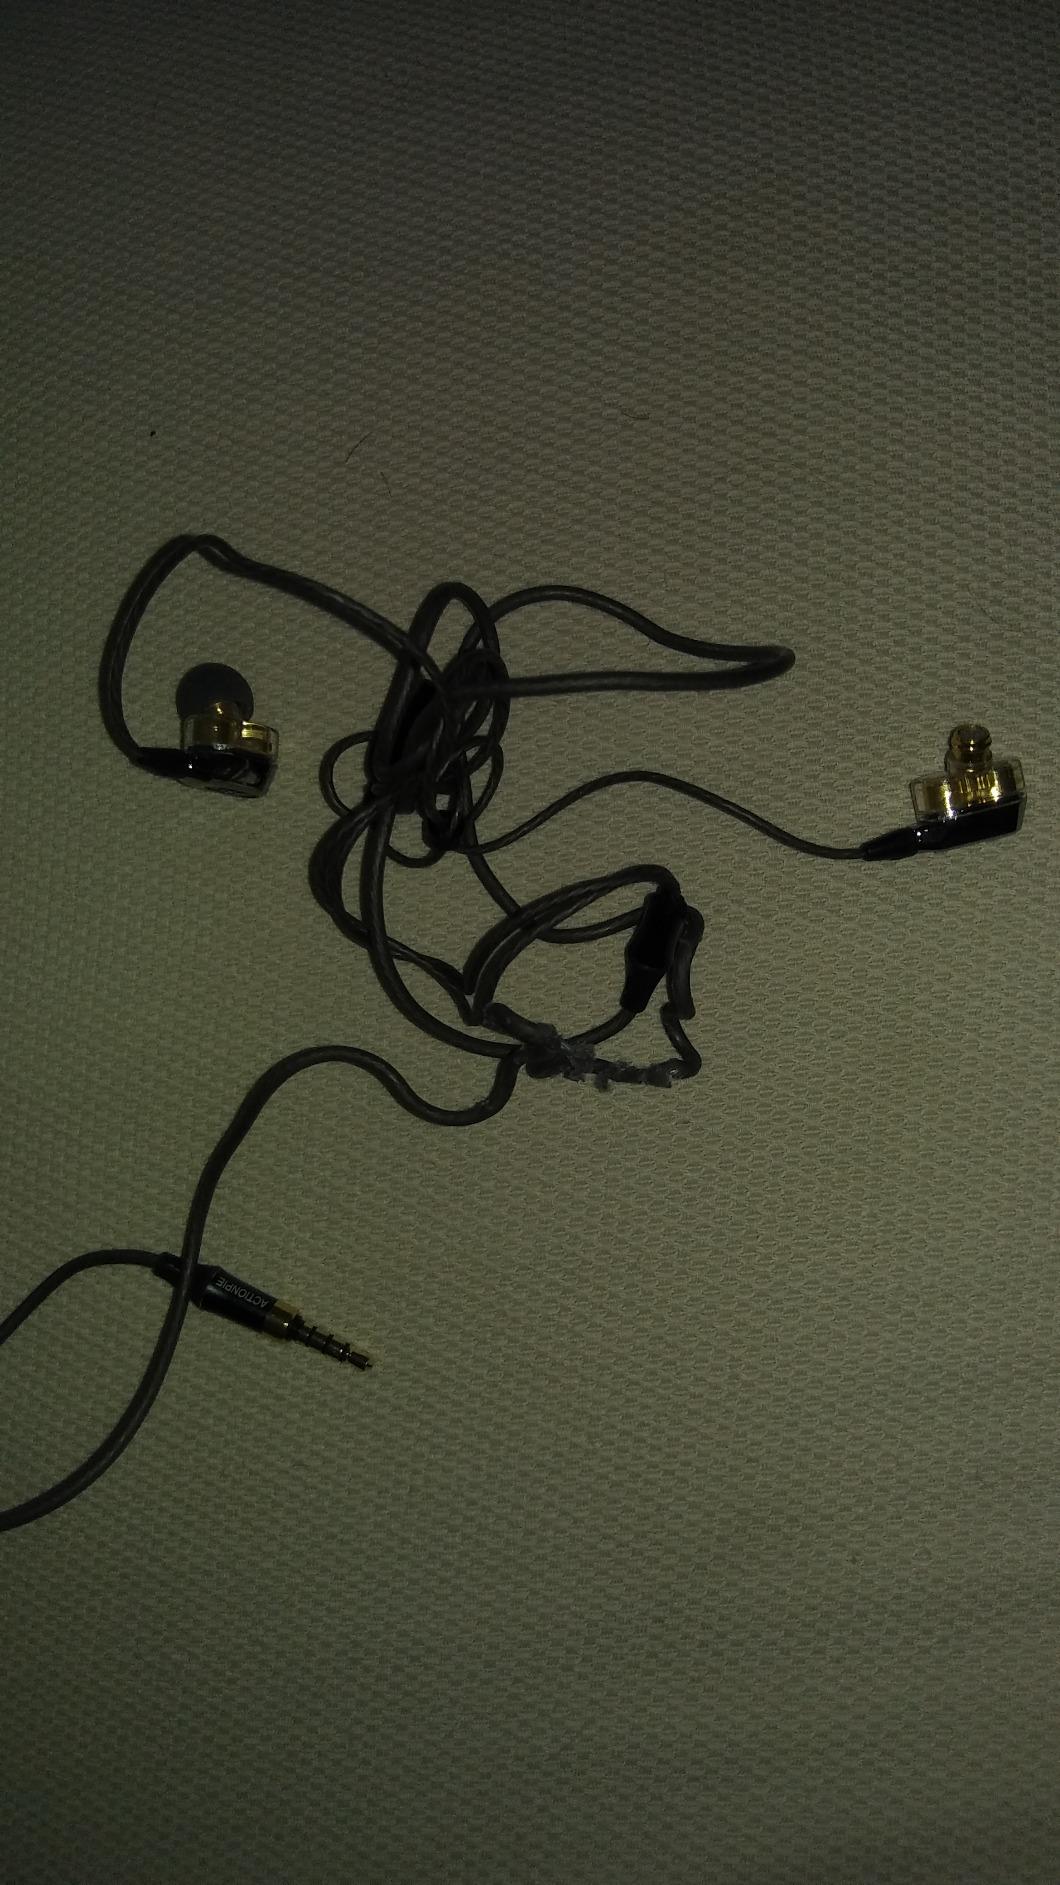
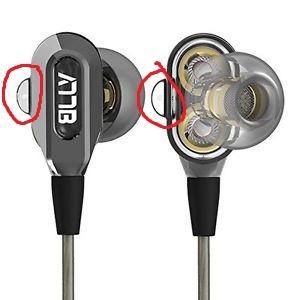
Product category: headphones
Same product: yes